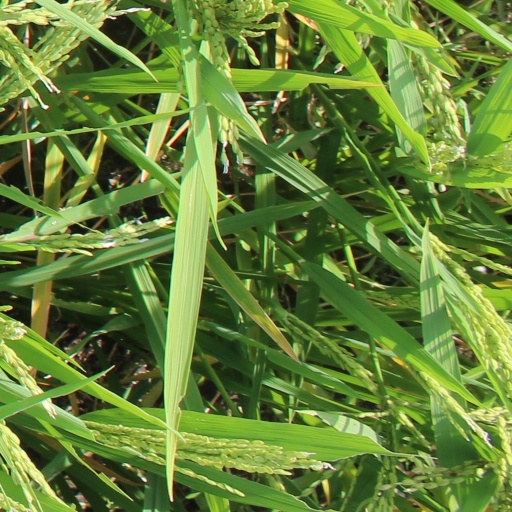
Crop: rice